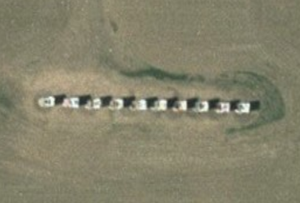
Le Cadillac Ranch est une sculpture monumentale exposée en plein air à Amarillo, au Texas, et qui constitue l'une des attractions jalonnant l'ancienne route 66, aux États-Unis. Conçue en 1974 par Chip Lord, Hudson Marquez et Doug Michels, tous trois membres du groupe d'architectes Ant Farm, elle consiste en un alignement de dix épaves d'automobiles de marque Cadillac plantées dans le sol.
La culture texane reflète la diversité de la population et l’histoire de l’État. Elle est le fruit du mélange de multiples traditions :